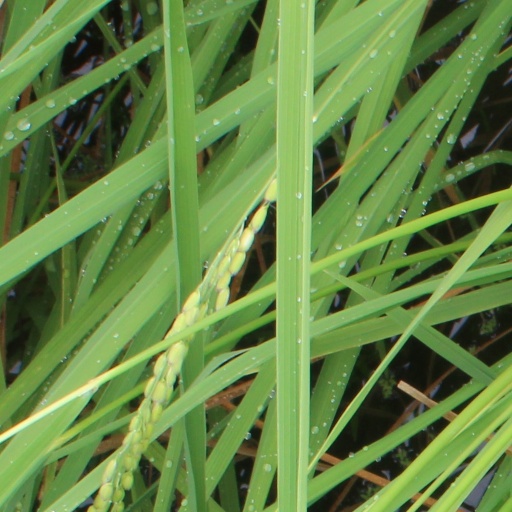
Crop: rice